2001 Seattle Bowl

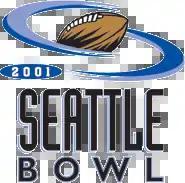
2001 Seattle Bowl logo

The 2001 Jeep Seattle Bowl, played in December, was the inaugural edition of the college football bowl game under this name (previously known as the Oahu Bowl) The game was held at Safeco Field in Seattle, Washington and featured Georgia Tech Yellow Jackets from the ACC against the Stanford Cardinal from the Pac-10. This game marked the final competition of the 2001 football season for both teams, resulting in a 24–14 upset victory for Georgia Tech over the 11th-ranked Stanford team.